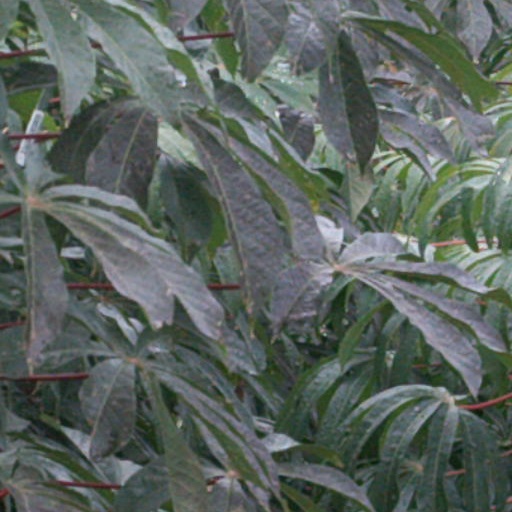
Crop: cassava